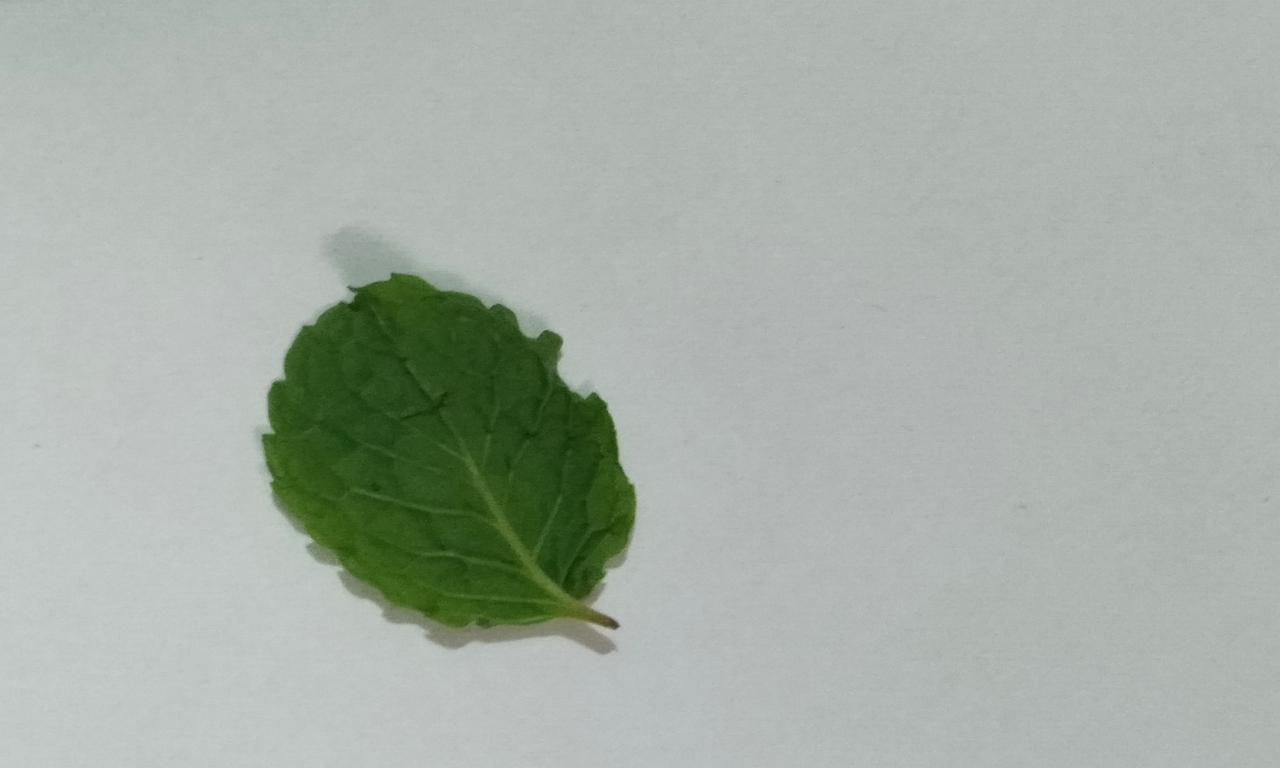
Label: Fresh